Monuments of Brugherio

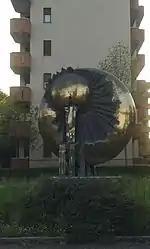
Monument to Peace.

The monument to blood donors was inaugurated on 4 June 1978 to celebrate the twentieth anniversary of the founding of the Brugherio's association of blood donors, AVIS (Associazione Volontari Italiani del Sangue). The monument is located in Via Galvani, also known as Blood Donor street, and is the work of artist Max Squillace. The sculpture measures four meters in height, two in width and one in depth. It is made of bronze and it represent the life that flows from a drop of blood, symbolizing the theme of solidarity. At the base of the monument there is written the phrase "Dopo non voltarti, gli occhi di chi ha bisogno ti troveranno ovunque" ("do not turn away, the eyes of those in need will find you everywhere").